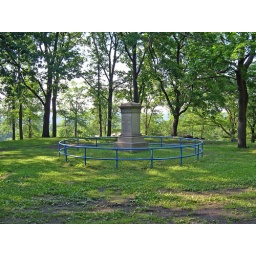
Negley Monument at Memorial Grove (with blue fence that was later removed) in Highland Park, Pittsburgh, PA